Sagamore (barge)

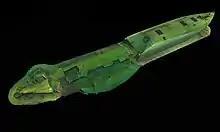
3D model of "Sagamore"s wreck

The wreck of the "Sagamore" was discovered in 1962 by Jack Brosco and Robert McCormick of Sault Ste. Marie in of water, mostly intact and sitting upright on a gravel bottom. Scuba diver and shipwreck historian Cris Kohl reports that the "Sagamore" is "probably the best example of a whaleback steamer that can be found anywhere under the surface of the Great Lakes." Kohl describes the "Sagamore" as a long shipwreck with impressive triple tow rings mounted on her blunt-nosed bow, wide open hatches for easy access, and comfortable ambient lighting for swimming inside her hull. Kohl and other divers warn that the "Sagamore" is not usually buoyed as she lies in the middle of the busy freighter shipping lane near the Soo Locks.